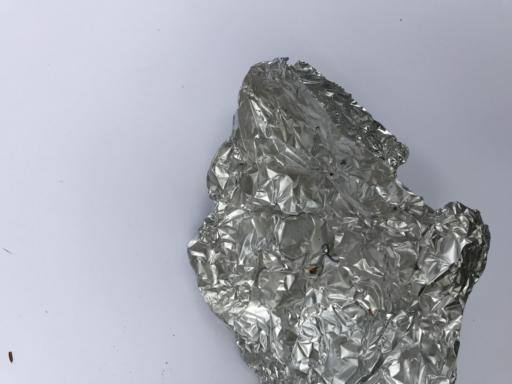
Waste category: metal